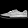
Label: Sneaker